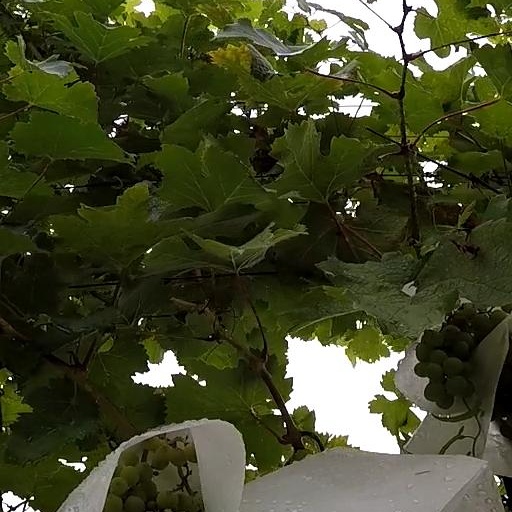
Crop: grape